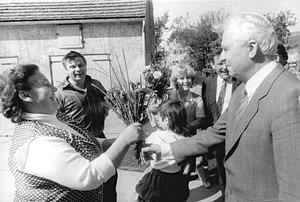
Egor Kouzmitch Ligatchev, né le 29 novembre 1920 en RSFS de Russie, est un haut fonctionnaire du Parti communiste de l'Union soviétique. S'il était à l'origine un protégé de Mikhaïl Gorbatchev, Ligatchev se montra ensuite critique face à ses orientations politiques.